Jaisinghpur

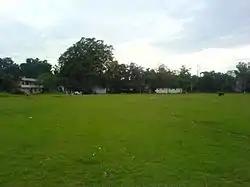
Jaisinghpur Chougan

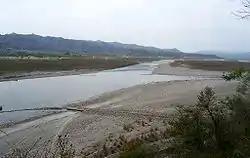
View of the river Beas from Jaisinghpur

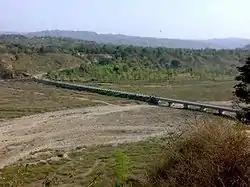
Sukad Khad bridge

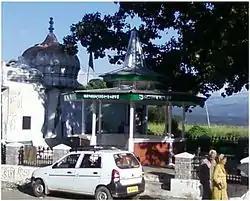
Jaisinghpur Bus Stand

According to the 2001 India census, the population of Jaisinghpur town is 1,273 and the overall population of Jaisinghpur tehsil is 58,623. This number represents 26,666 males and 31,957 females.